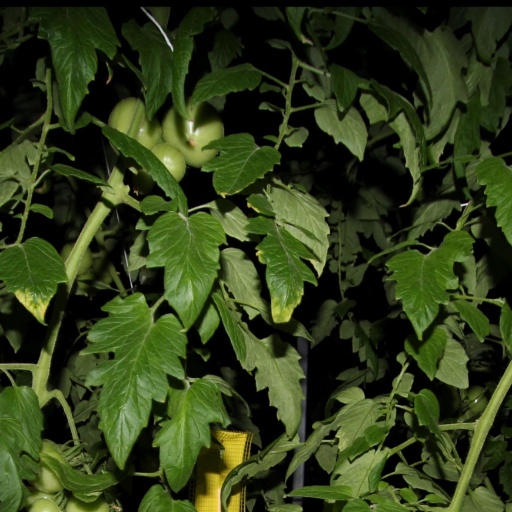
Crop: tomato